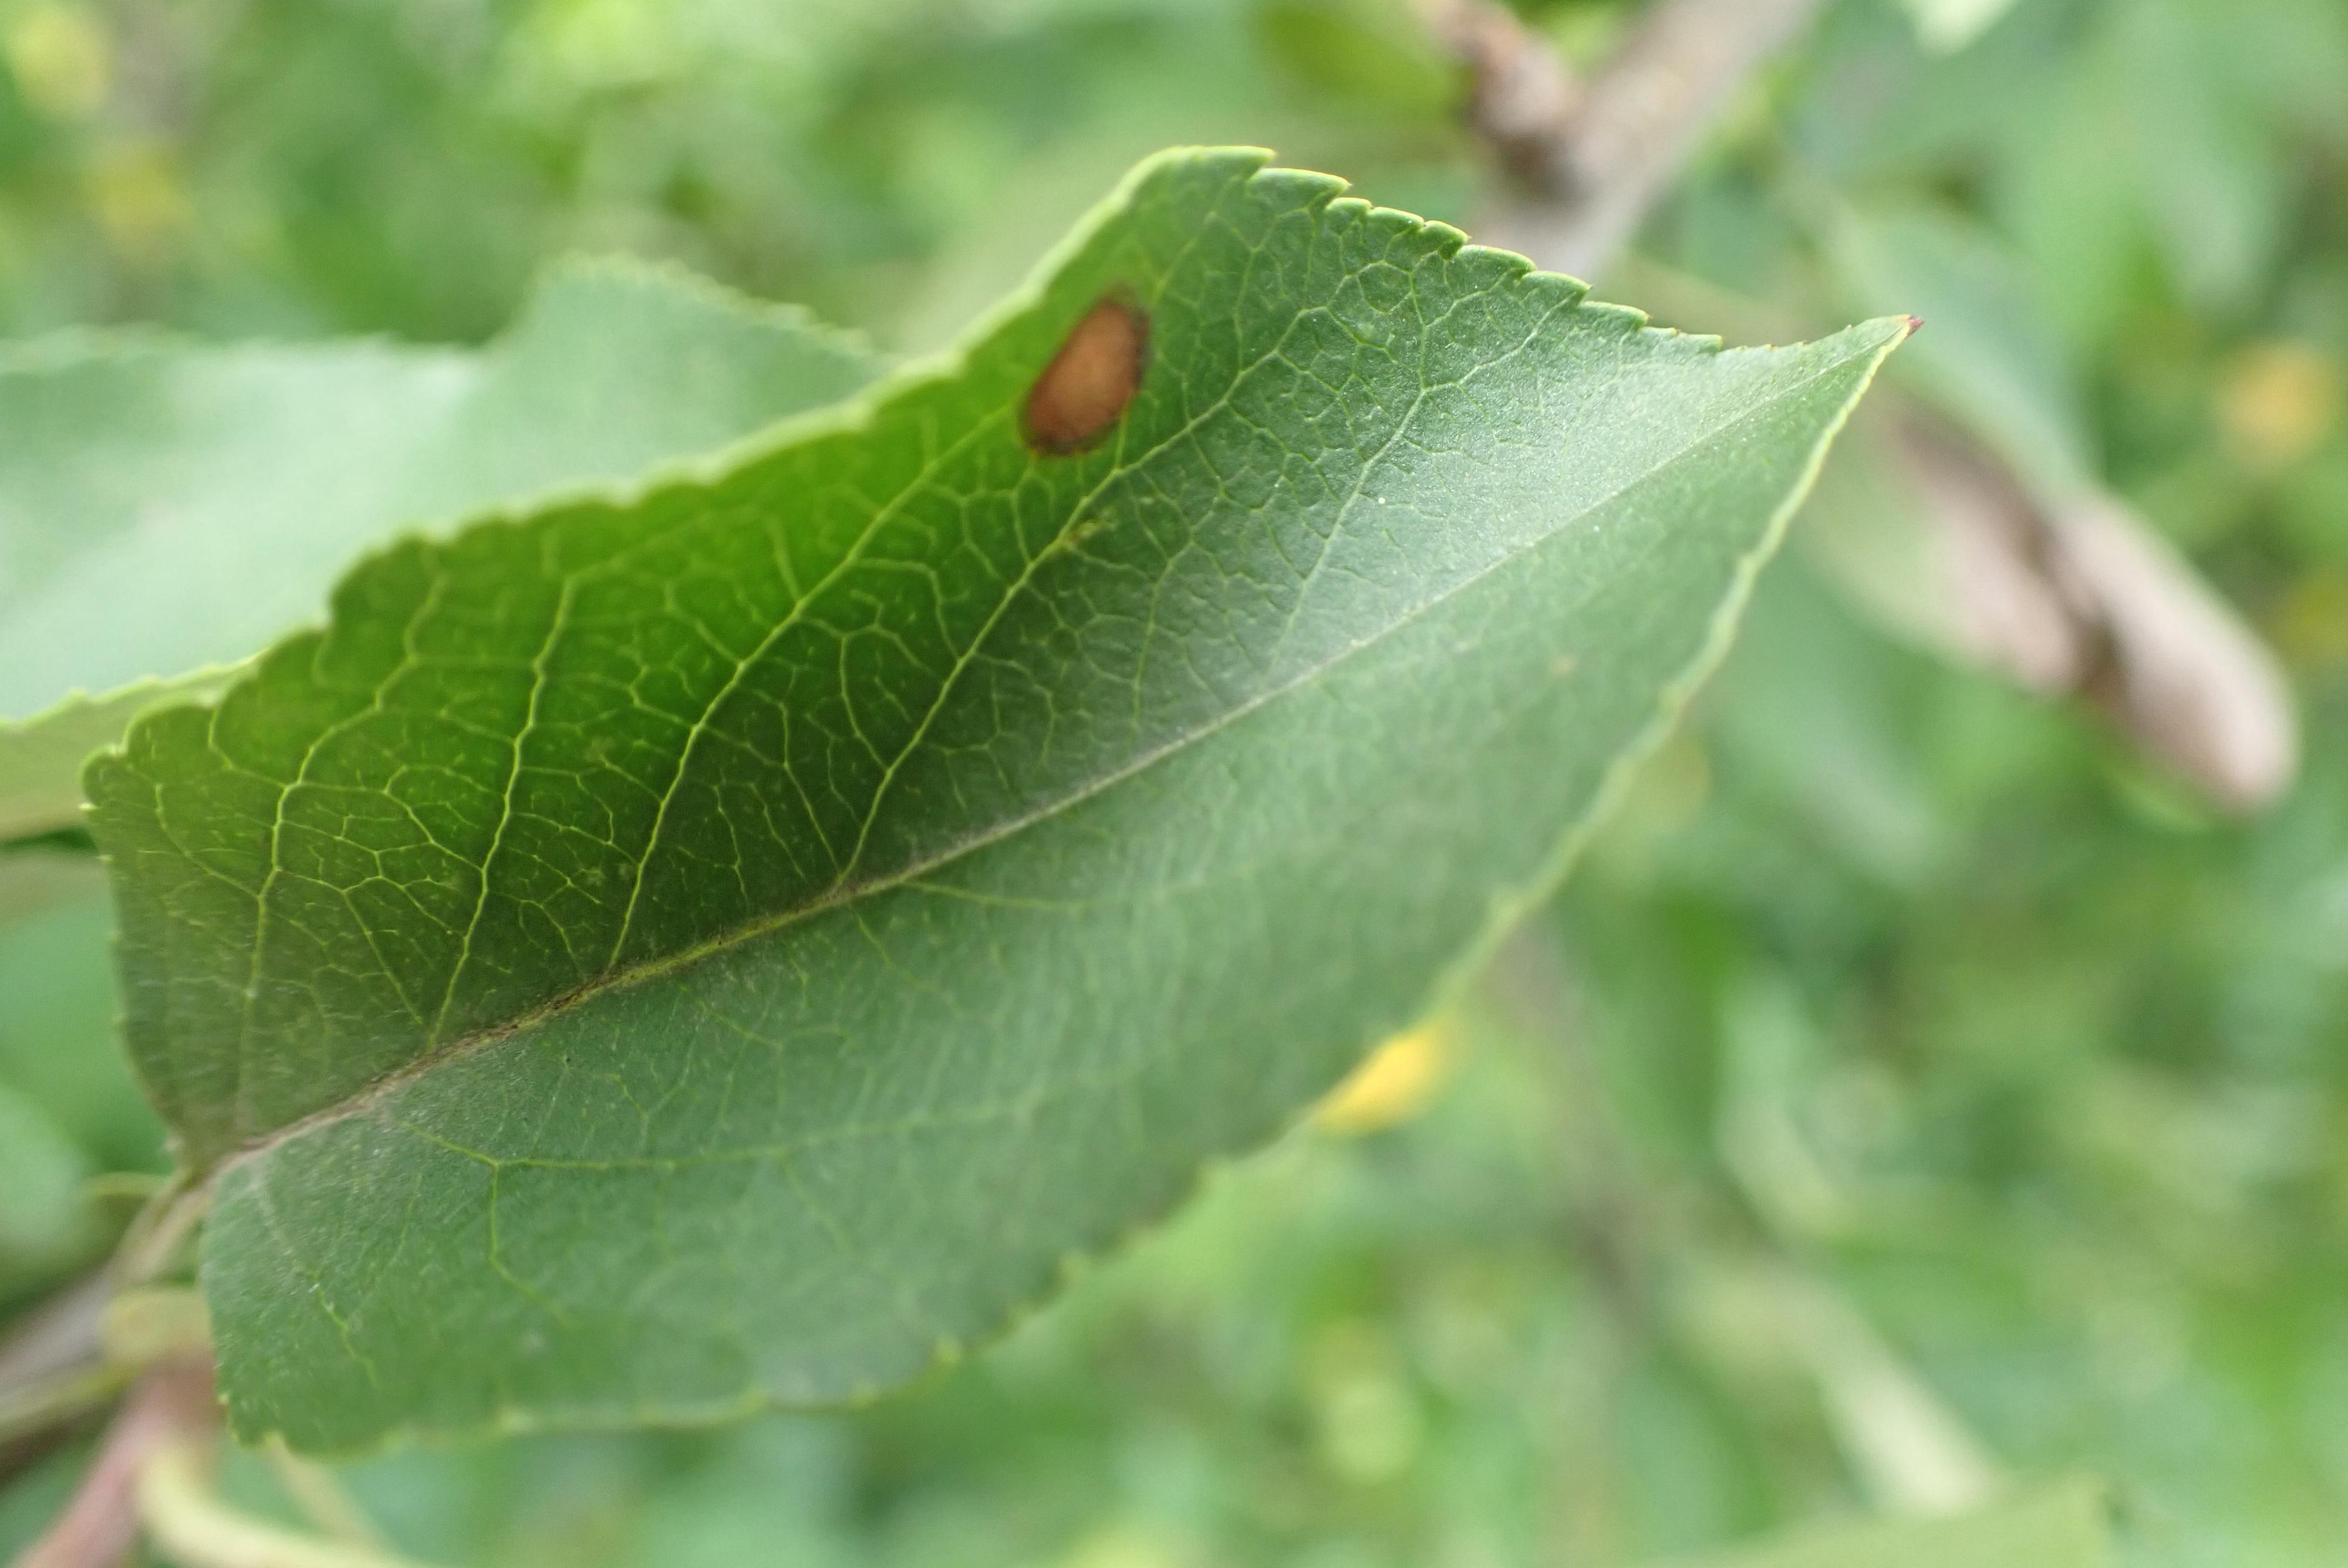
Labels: frog_eye_leaf_spot